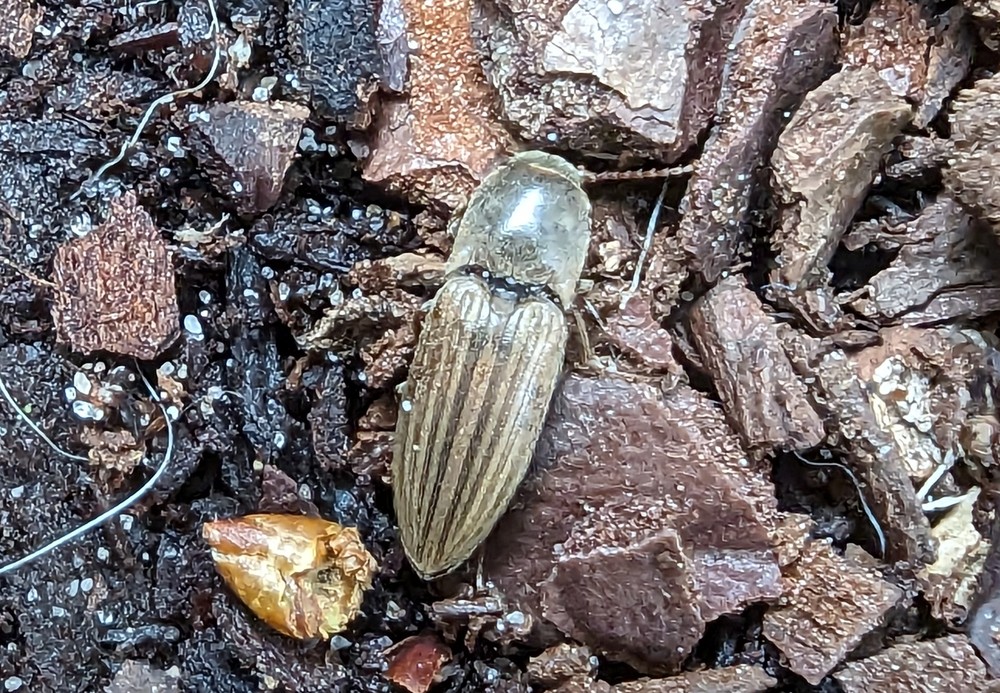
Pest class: clickbeetles_wireworms